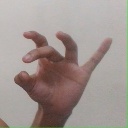
अक्षर: ओ